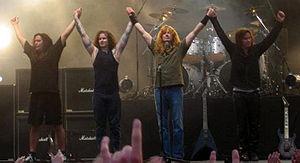
Le heavy metal, parfois retranscrit heavy métal en français, est un genre musical dérivé du rock apparu au Royaume-Uni et aux États-Unis à la fin des années 1960. Cependant, le terme de « heavy metal » est sujet à confusion car il peut prendre plusieurs sens différents selon le contexte dans lequel il est employé. Dans son contexte d'origine, il était indifféremment utilisé comme un synonyme de hard rock. Dans un second sens, le terme désigne le heavy metal traditionnel, une tendance esthétique plus radicale qui, au cours des années 1970 et 1980, s’est démarquée du hard rock, en s’éloignant de ses racines blues, même si cette distinction est contestée par des recherches récentes. Dans un sens large et généralisé, le heavy metal ou metal désigne toutes les musiques qui descendent du heavy metal traditionnel et du hard rock.
Megadeth est un groupe de thrash metal américain, originaire de Los Angeles, en Californie, formé en 1983 par le guitariste Dave Mustaine et le bassiste David Ellefson, peu après le renvoi de Mustaine de son précédent groupe Metallica.